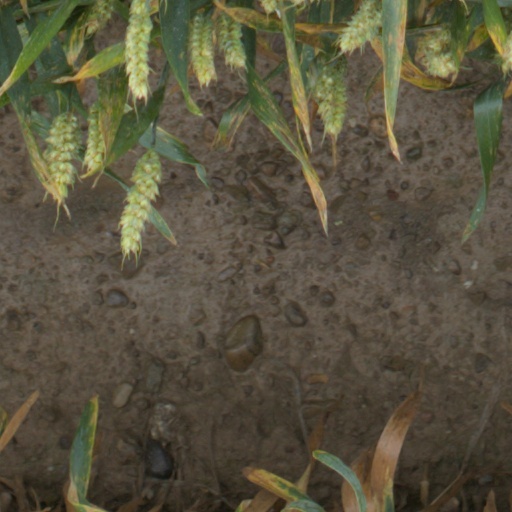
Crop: wheat